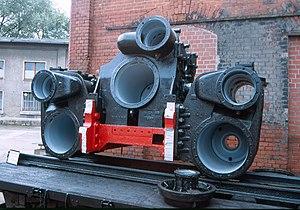
Les Decapod appelées BR 44 en Allemagne et 150 X en France sont des locomotives à vapeur d'origine allemande dont le prototype remonte à 1926. Il s'agit de locomotives lourdes de forte puissance utilisées sur les trains de marchandises de fort tonnage sur les lignes principales.